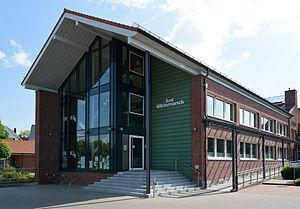
L’Amt Wilstermarsch est un amt, c'est-à-dire une forme d'intercommunalité du Schleswig-Holstein, dans l'arrondissement de Steinburg, dans le Nord de l'Allemagne. Il regroupe 14 municipalités.